Herbert L. Foss

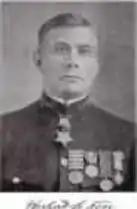

Herbert Louis Foss (October 12, 1871 – September 1, 1937) was a Seaman in the United States Navy who received the Medal of Honor for his actions during the Spanish–American War.